Ligne du Haut-Bugey

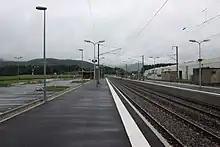
New platforms.

The Haut-Bugey project included construction of this new halt. In contrast to a station, a "halte" is not staffed and has only machines to sell tickets. Nurieux-Volognat, is close to the town of Oyonnax which sits at the heart of an industrial cluster specialising in plastics technology. There are over 550 companies with 12,000 employees in the trade. The only major transport link used to be the autoroute A404 motorway.